Gabrielle (2005 film)

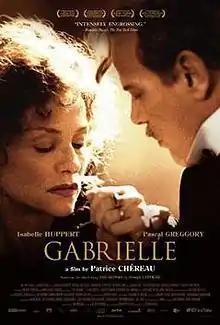
Promotional movie poster

Gabrielle is a 2005 French film directed by Patrice Chéreau. It is a screen adaptation of Joseph Conrad's short story "The Return".